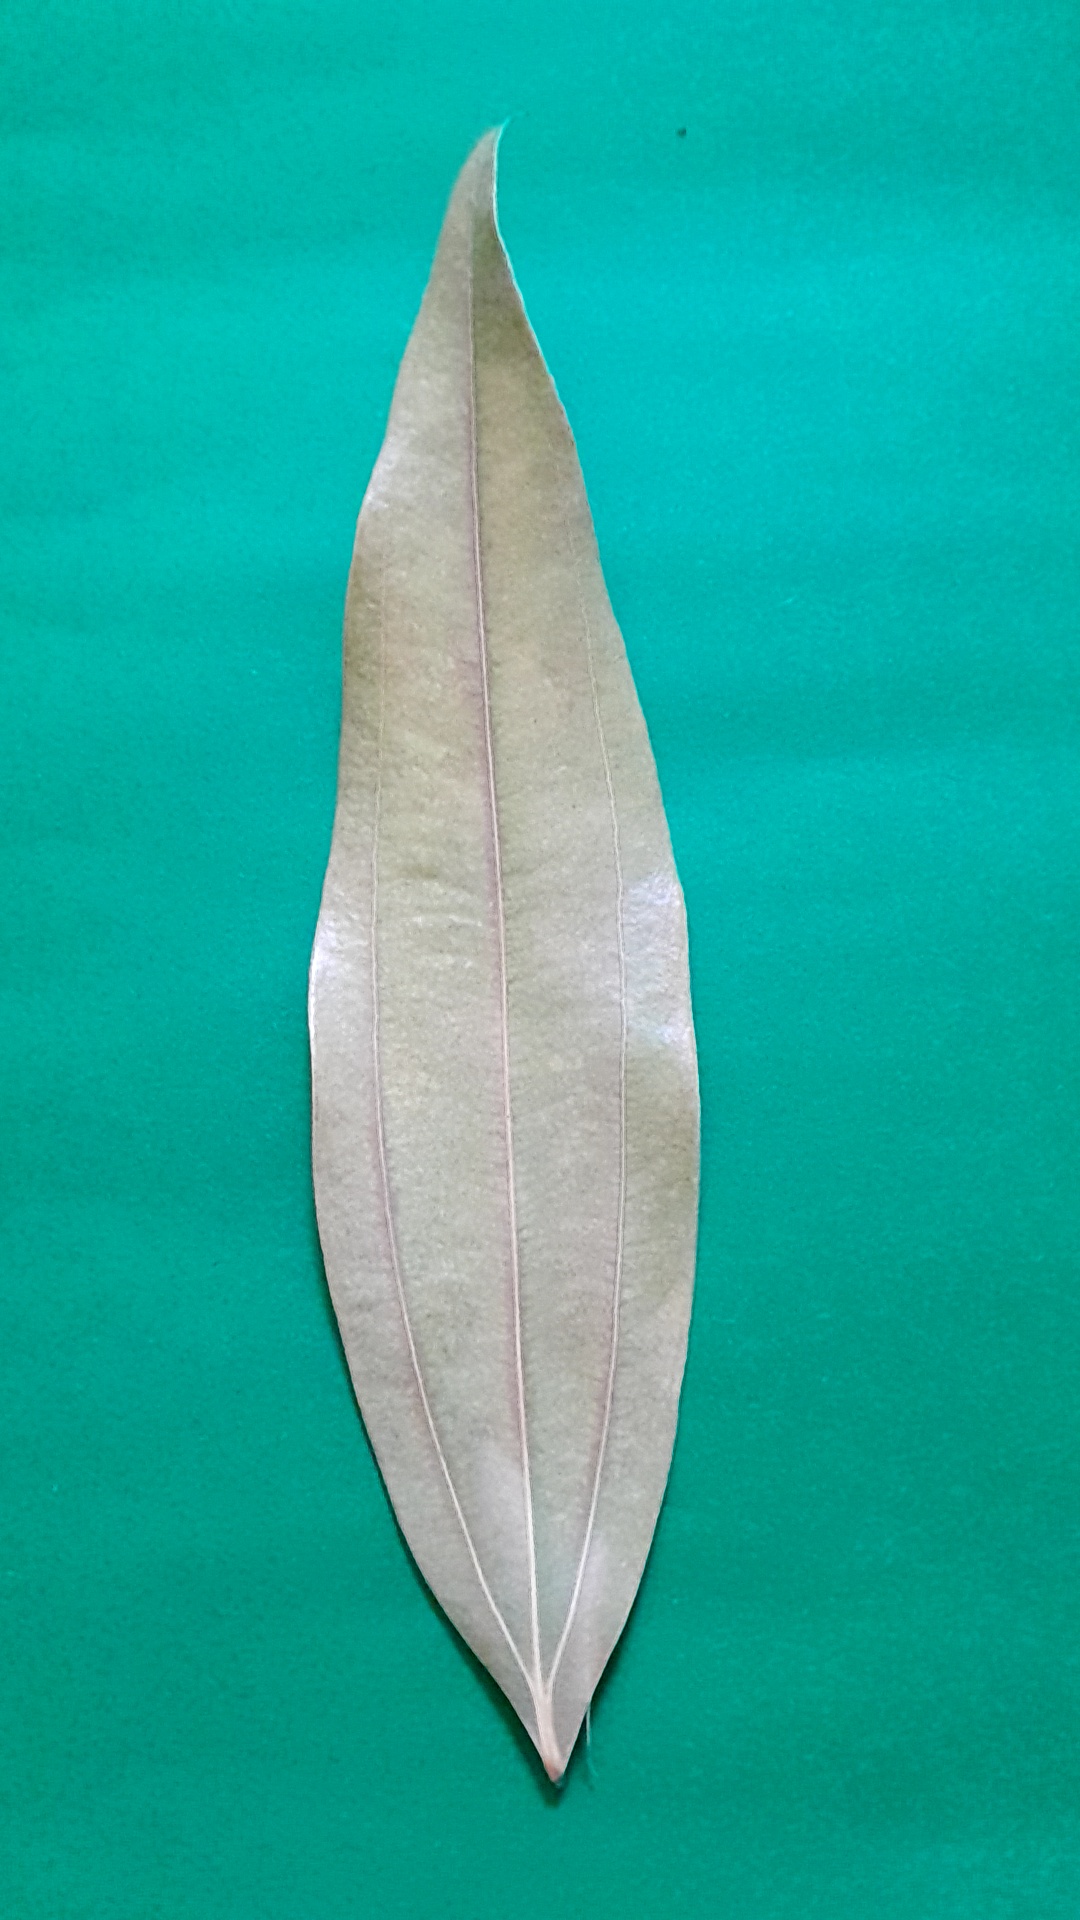
Label: Dry Leaf